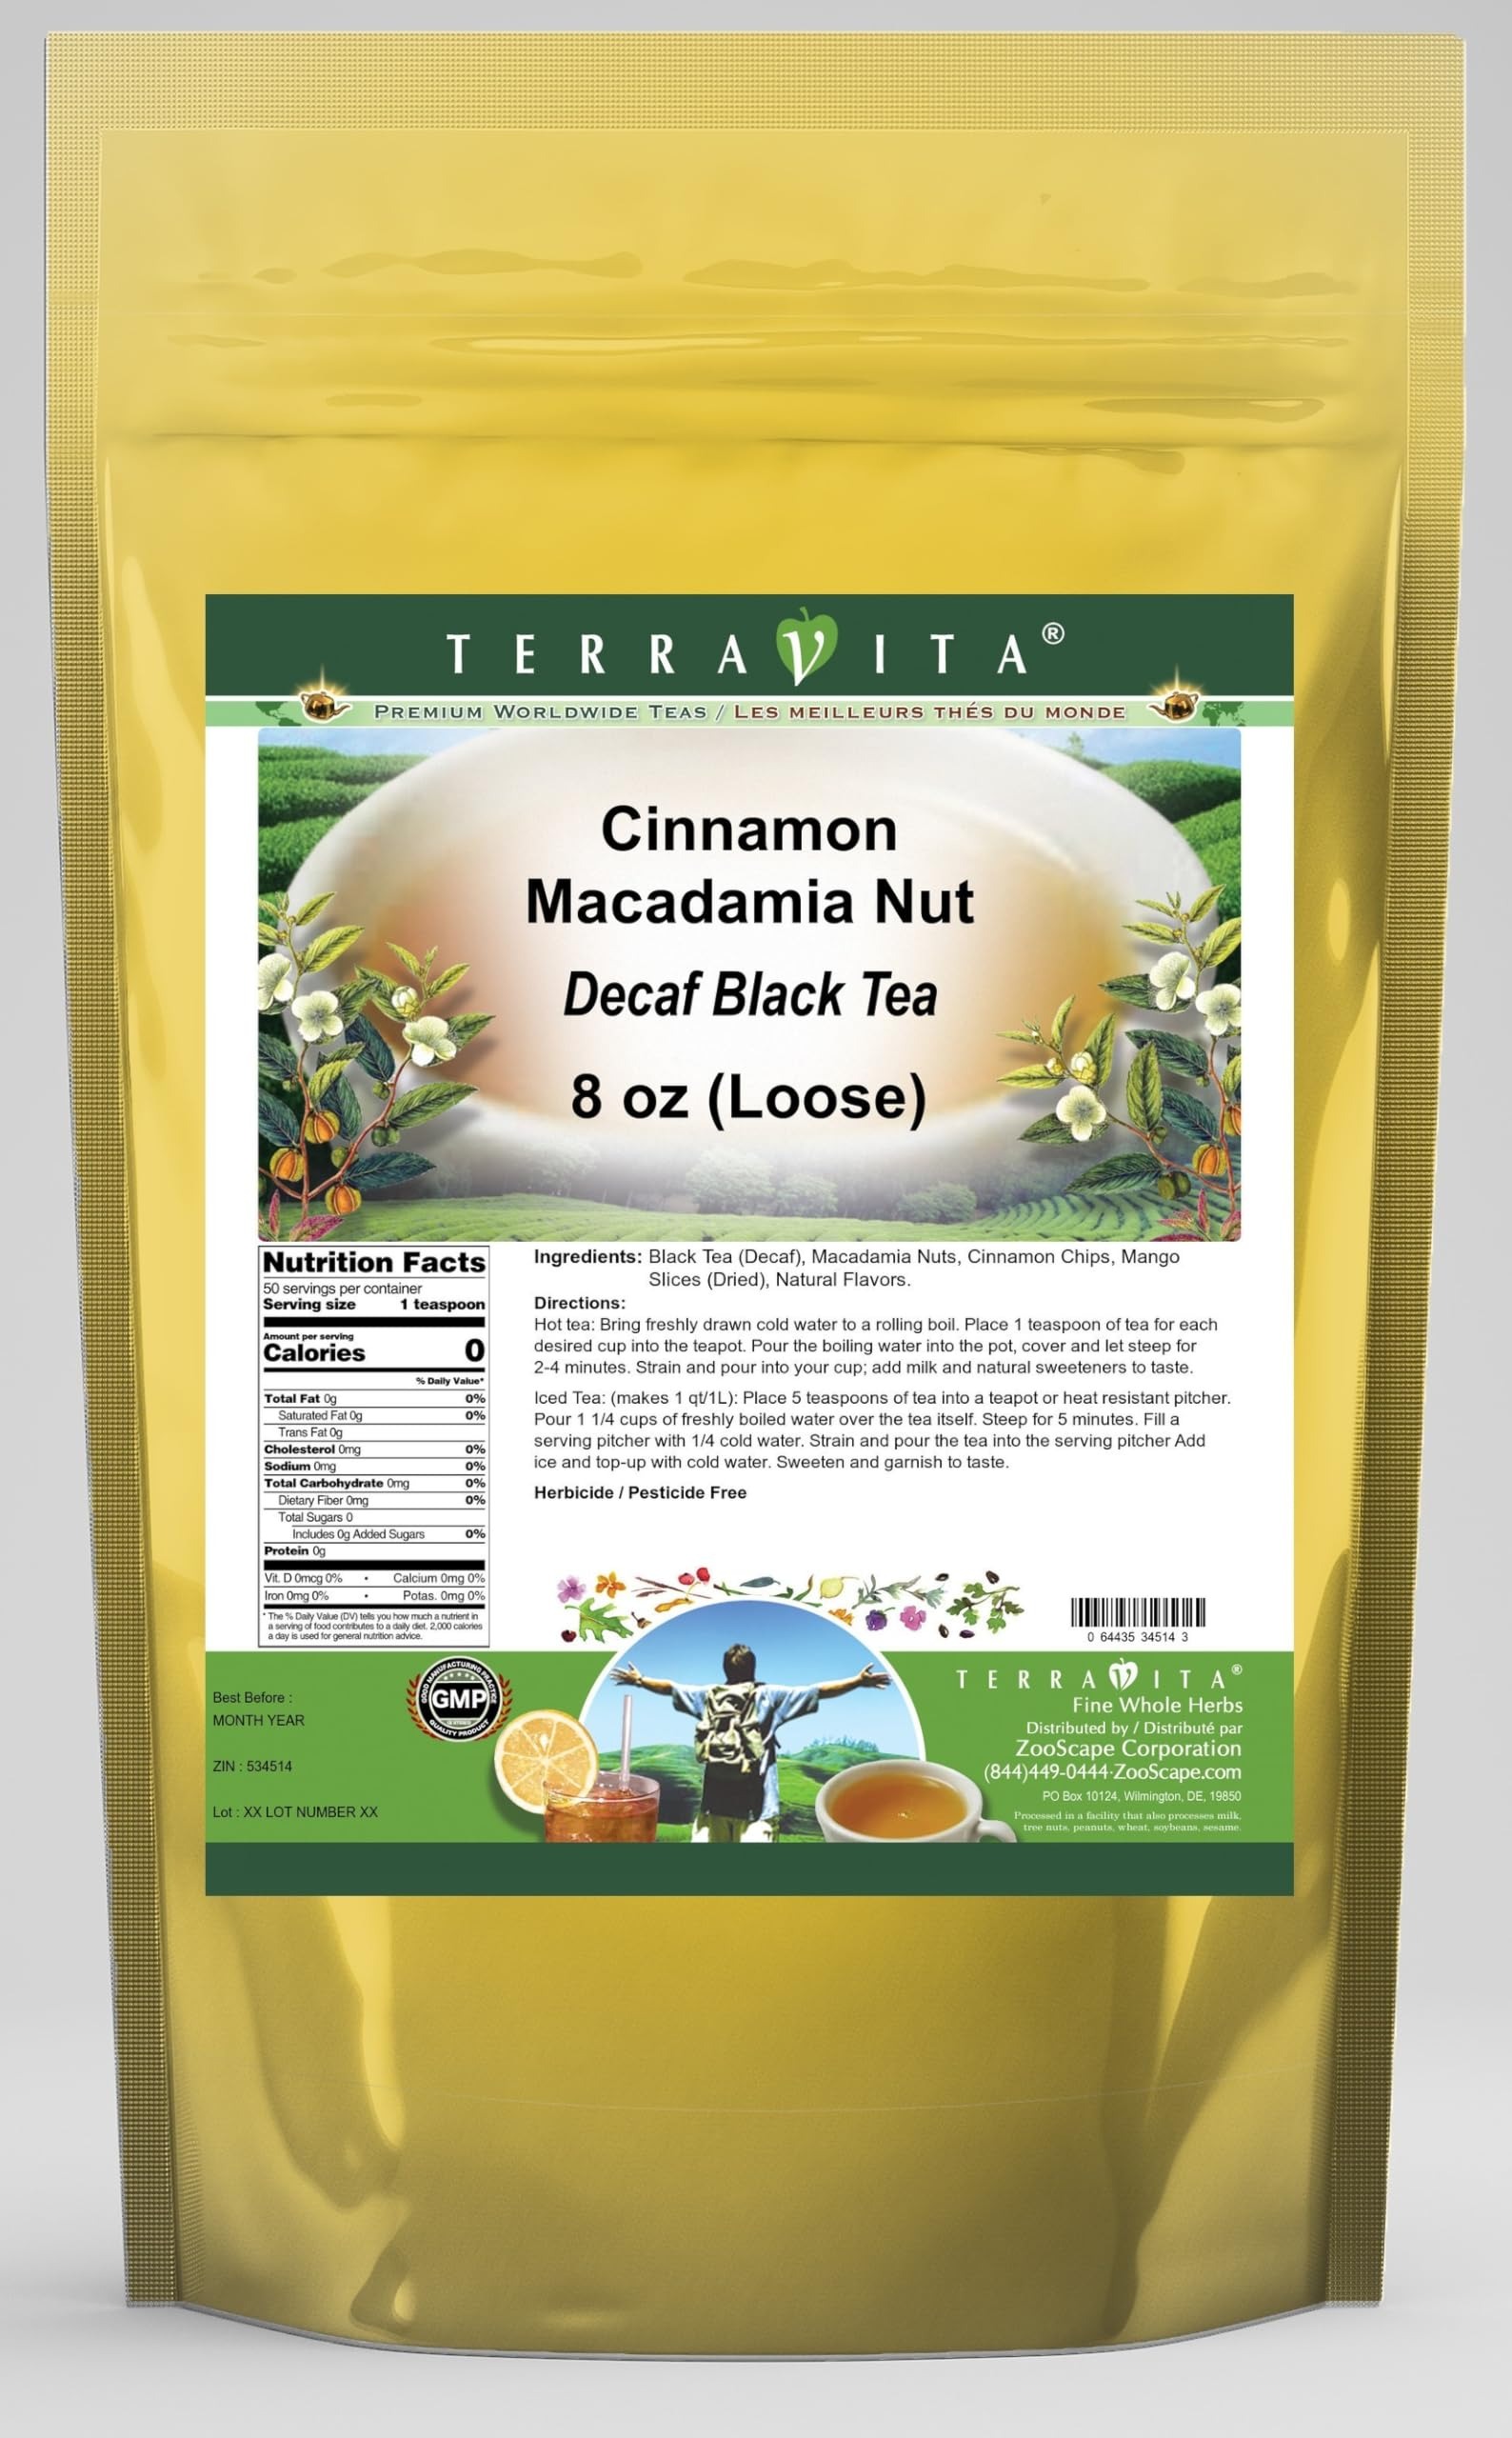
Item Name: Cinnamon Macadamia Nut Decaf Black Tea (Loose) (8 oz, ZIN: 534514)
Bullet Point 1: Our Cinnamon Macadamia Nut Decaf Black Tea is a wonderful flavored decaffeinated Black tea with Macadamia Nuts, Cinnamon Chips and Mango Slices. You will enjoy the simple and elegant Cinnamon Macadamia Nut taste! - Ingredients: Decaf Black tea, Macadamia Nuts, Cinnamon Chips, Mango Slices and Natural Cinnamon Macadamia Nut Flavor.
Bullet Point 2: No fillers.
Bullet Point 3: Manufacturer: TerraVita
Bullet Point 4: Size: 8 oz
Bullet Point 5: Loose Leaf Black Tea - Packed in a convenient upright pouch!
Product Description: Our Cinnamon Macadamia Nut Decaf Black Tea is a wonderful flavored decaffeinated Black tea with Macadamia Nuts, Cinnamon Chips and Mango Slices. You will enjoy the simple and elegant Cinnamon Macadamia Nut taste! - Ingredients: Decaf Black tea, Macadamia Nuts, Cinnamon Chips, Mango Slices and Natural Cinnamon Macadamia Nut Flavor. - Hot tea brewing method: Bring freshly drawn cold water to a rolling boil. Place 1 teaspoon of tea for each desired cup into the teapot. Pour the boiling water into the pot, cover and let steep for 2-4 minutes. Strain and pour into your cup; add milk and natural sweeteners to taste. - Iced tea brewing method: (to make 1 liter/quart): Place 5 teaspoons of tea into a teapot or heat resistant pitcher. Pour 1 1/4 cups of freshly boiled water over the tea itself. Steep for 5 minutes. Fill a serving pitcher with 1/4 cold water. Strain and pour the tea into the serving pitcher Add ice and top-up with cold water. Sweeten and garnish to taste. - TerraVita is an exclusive line of premium-quality, natural source products that use only the finest, purest and most potent ingredients found around the world. TerraVita is hallmarked by the highest possible standards of purity, potency, stability and freshness. All of our products are prepared with the highest elements of quality control, from raw materials through the entire manufacturing process, up to and including the moment that the bottles or bags are sealed for freshness and shipped out to you. Our highest possible standards are certified by independent laboratories and backed by our personal guarantee. - TerraVita exists to meet and ensure your family's health and wellness without the harmful effects of chemicals and health products. We strive to make all of our products affordable and reliable and ar
Value: 8.0
Unit: Ounce

Price: 46.04